Elmer R. Gates

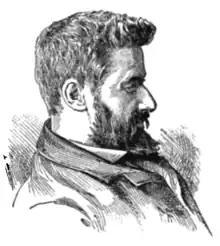

Elmer R. Gates was born near Dayton, Ohio, in 1859, the son of Jacob and Phoebe Goetz. Most of his education took place with private tutors. He married Phebe Edson in 1894, and they had three children.